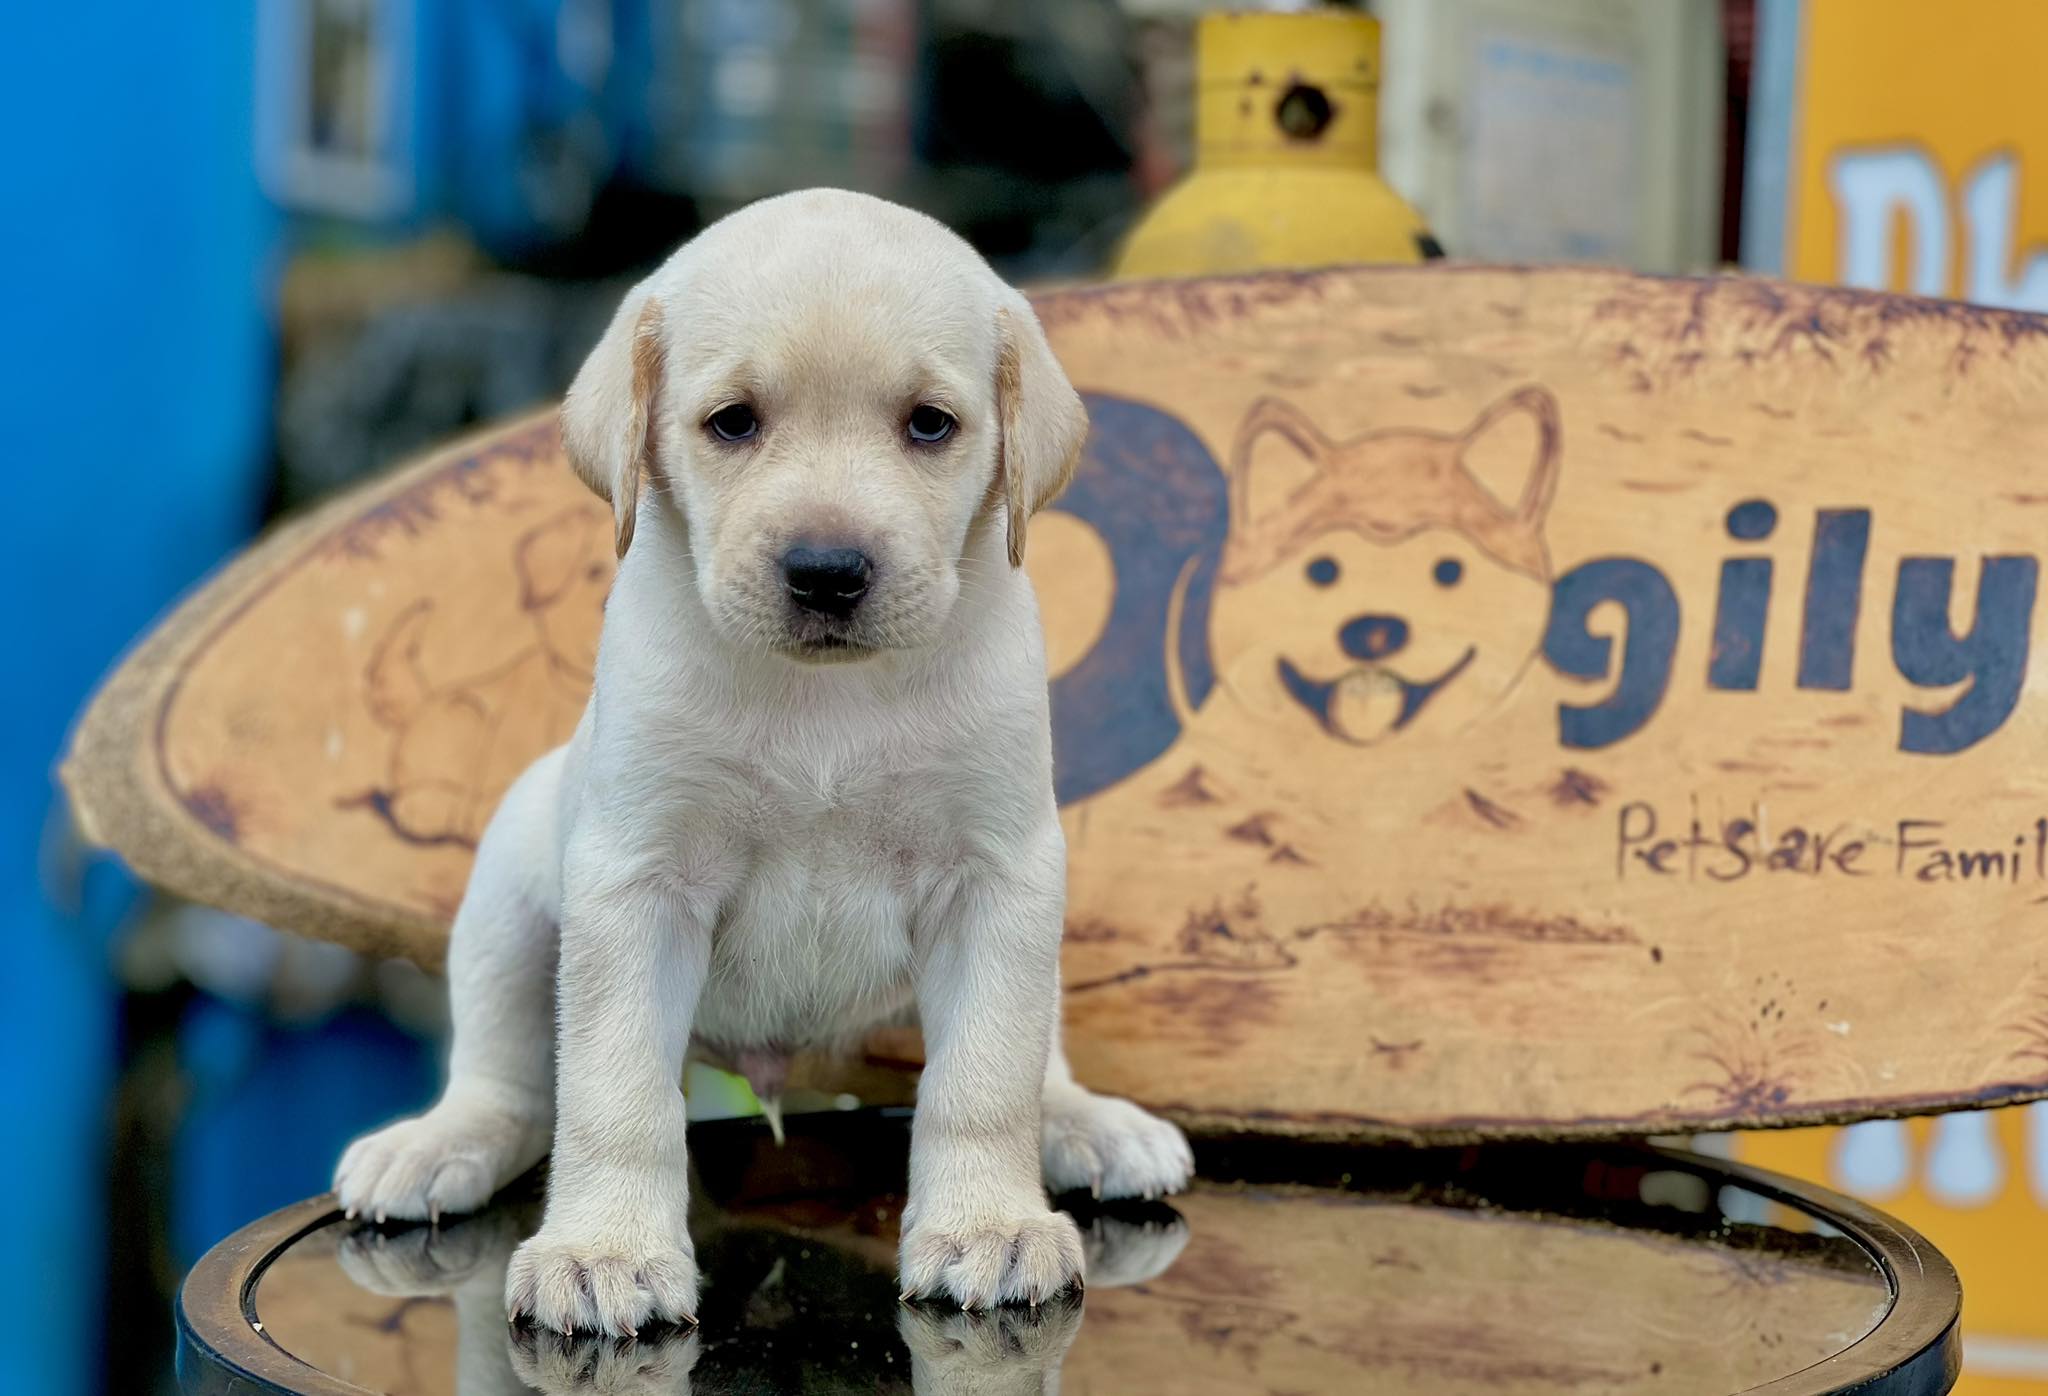
dogs, labrador, dog, dog breed, carnivore, mammal, companion dog, fawn, Pet supply, snout, canidae, sporting group, whiskers, font, fur, photo caption, paw, working animal, terrestrial animal, handwriting, puppy, retriever, Dog supply, non sporting group, labrador retriever, tail, ancient dog breeds